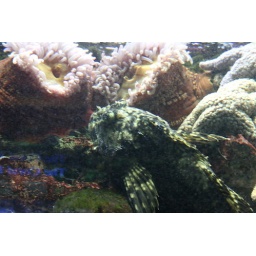
A rock fish in the aquarium at the Toledo Zoo.